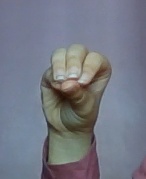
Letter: ha